Shirasawa Station (Kagoshima)

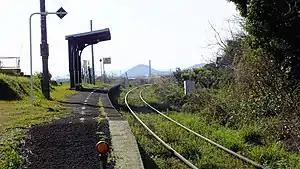
Shirasawa Station in 2019

is a passenger railway station located in the city of Makurazaki, Kagoshima Prefecture, Japan. It is operated by JR Kyushu.